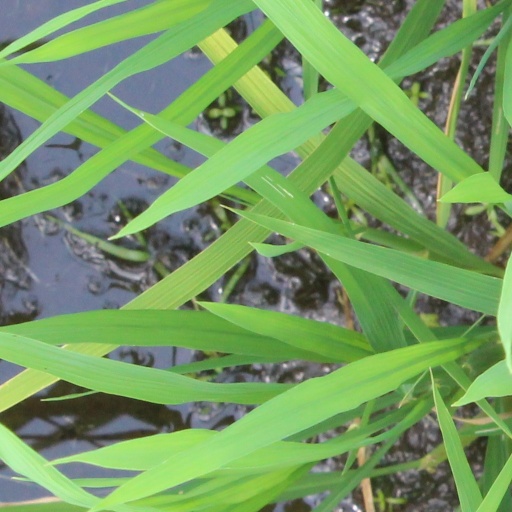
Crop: rice